Luray Caverns

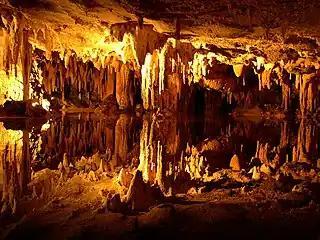
A reflecting lake in Luray Caverns known as Dream Lake

There is a spring of water called Dream Lake that has an almost mirror-like appearance. Stalactites are reflected in the water making them appear to be stalagmites. This illusion is often so convincing that people are unable to see the real bottom. It looks quite deep, as the stalactites are higher above the water, but at its deepest point the water is only around deep. The lake is connected to a spring that continues deeper into the caverns.